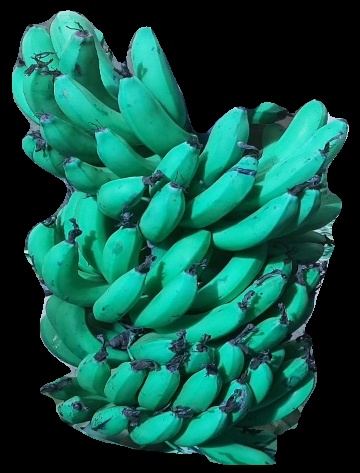
Variety: pachbale
Grade: grade3